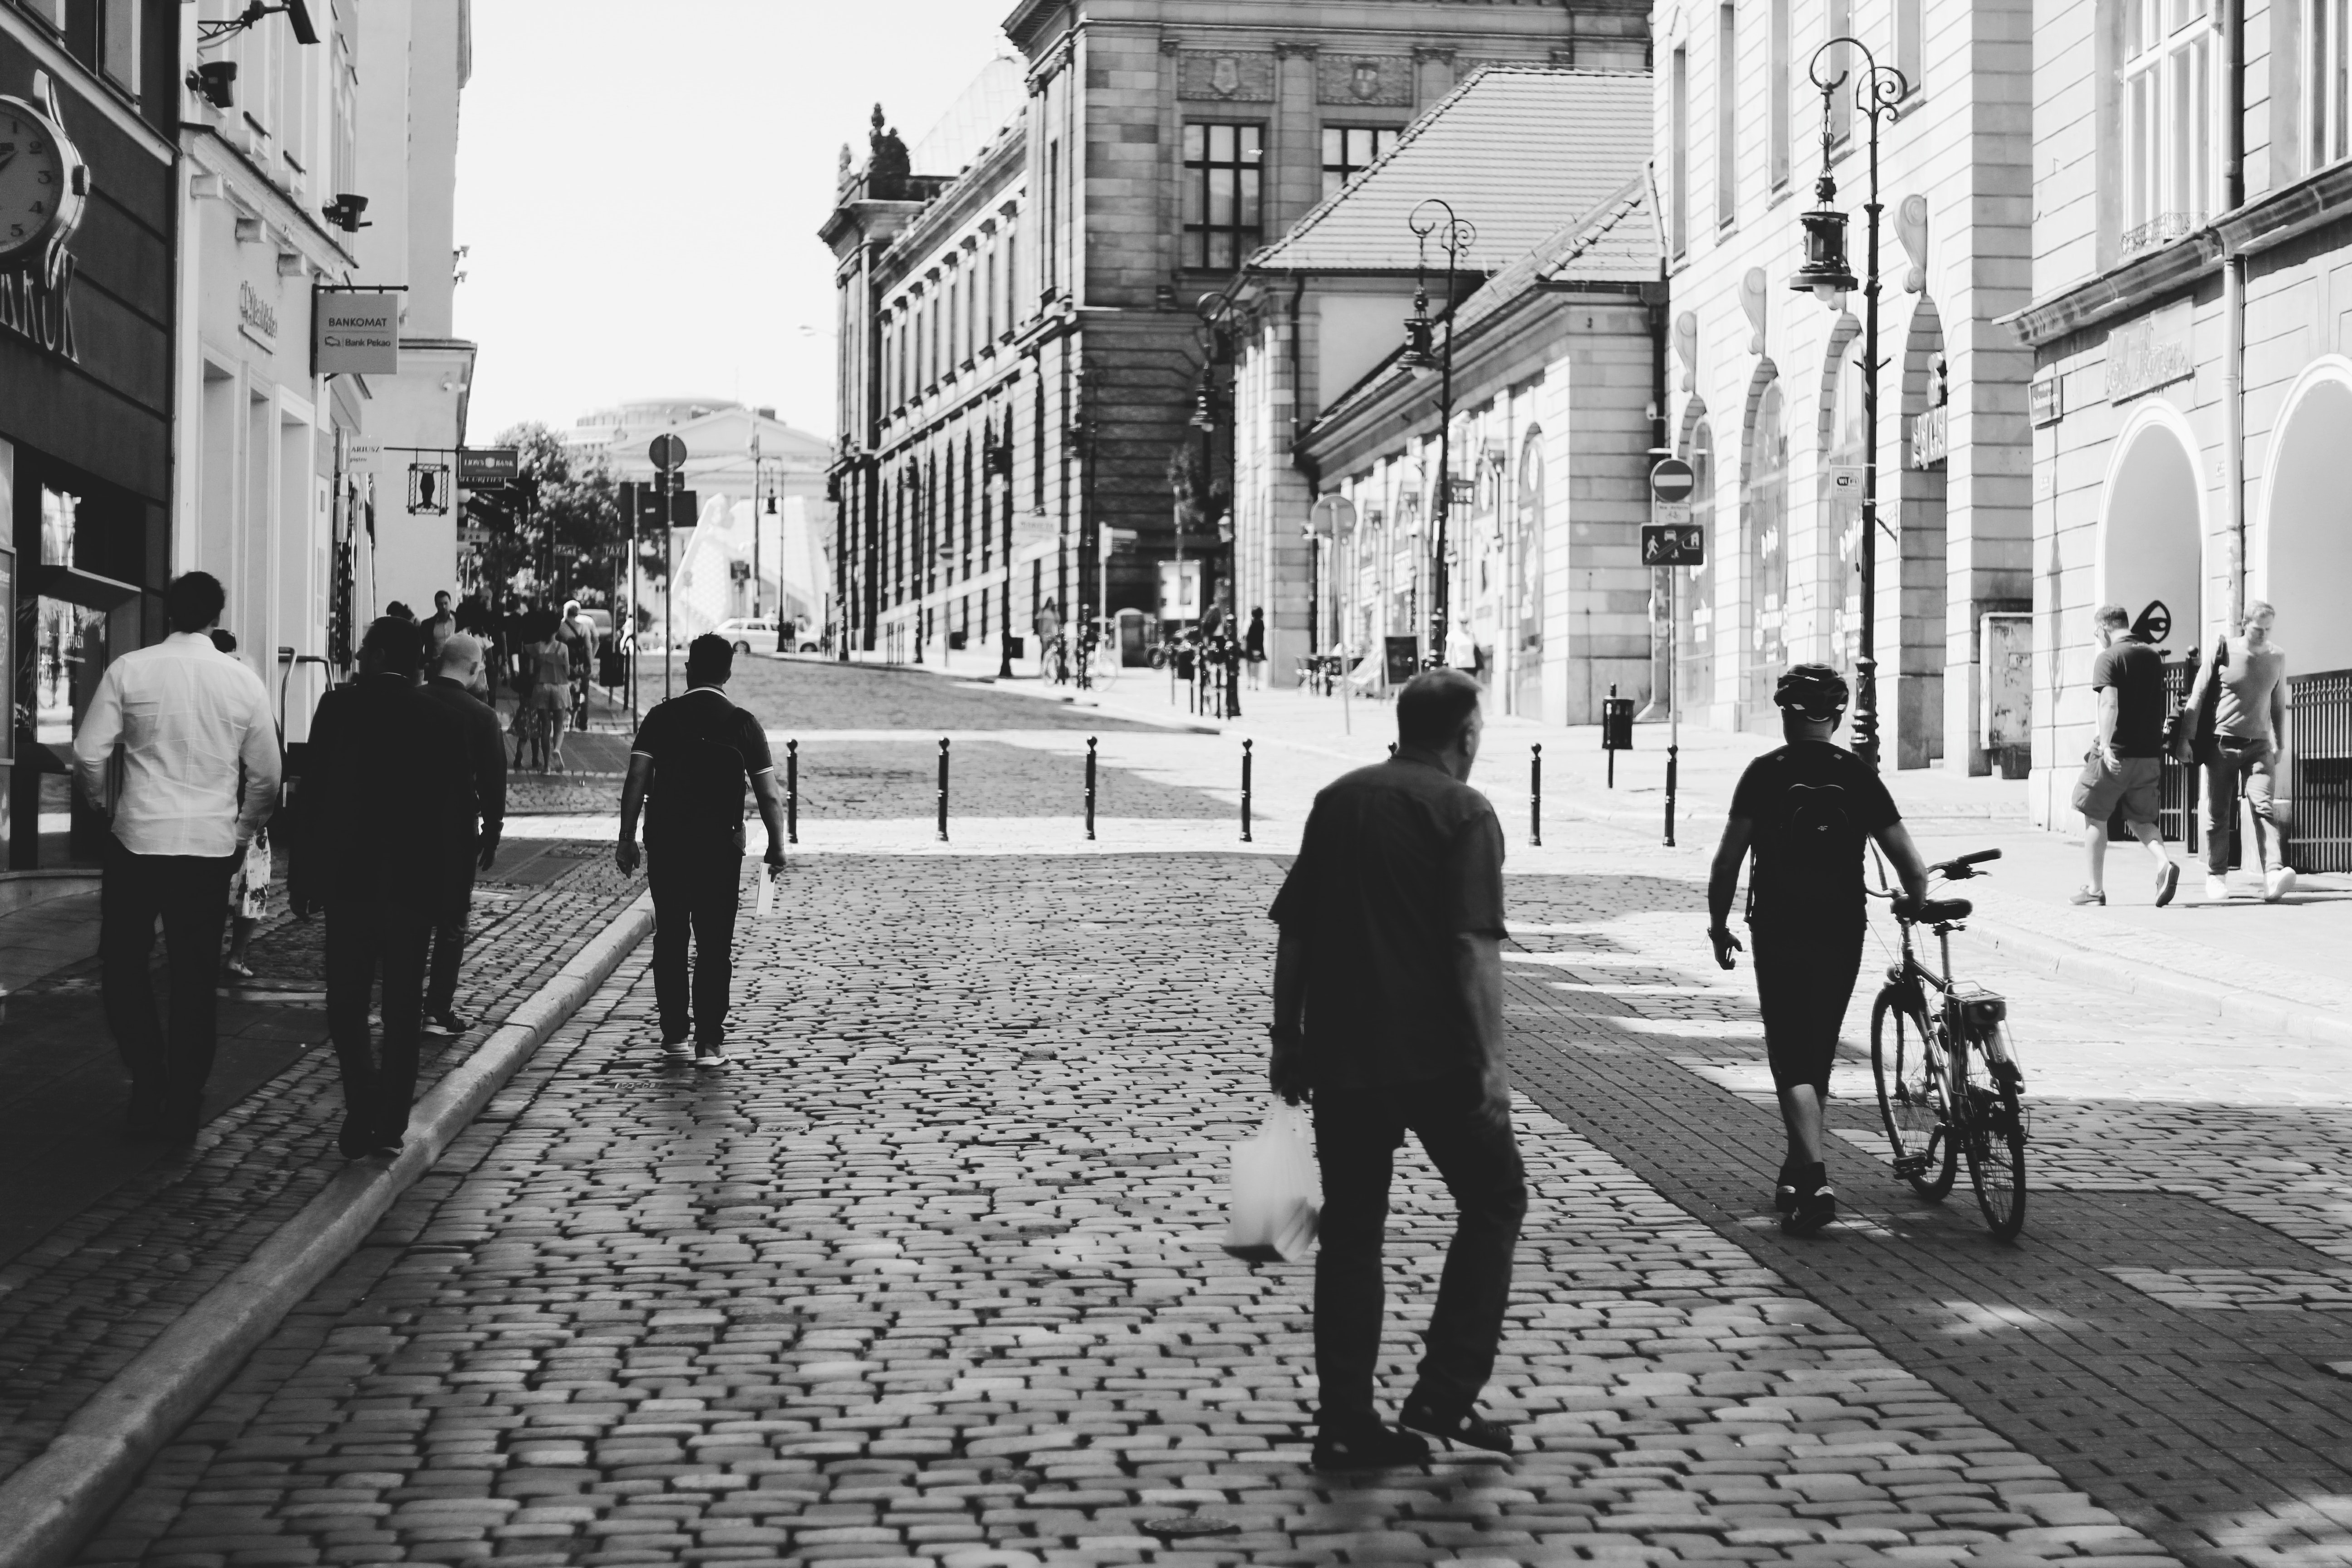
white, black, photograph, black and white, people, street, monochrome, monochrome photography, pedestrian, standing, snapshot, town, urban area, human, photography, road, infrastructure, architecture, city, cobblestone, metropolitan area, walking, building, sidewalk, road surface, style, metropolis, flooring, tourism, vehicle, shadow, nonbuilding structure, crowd